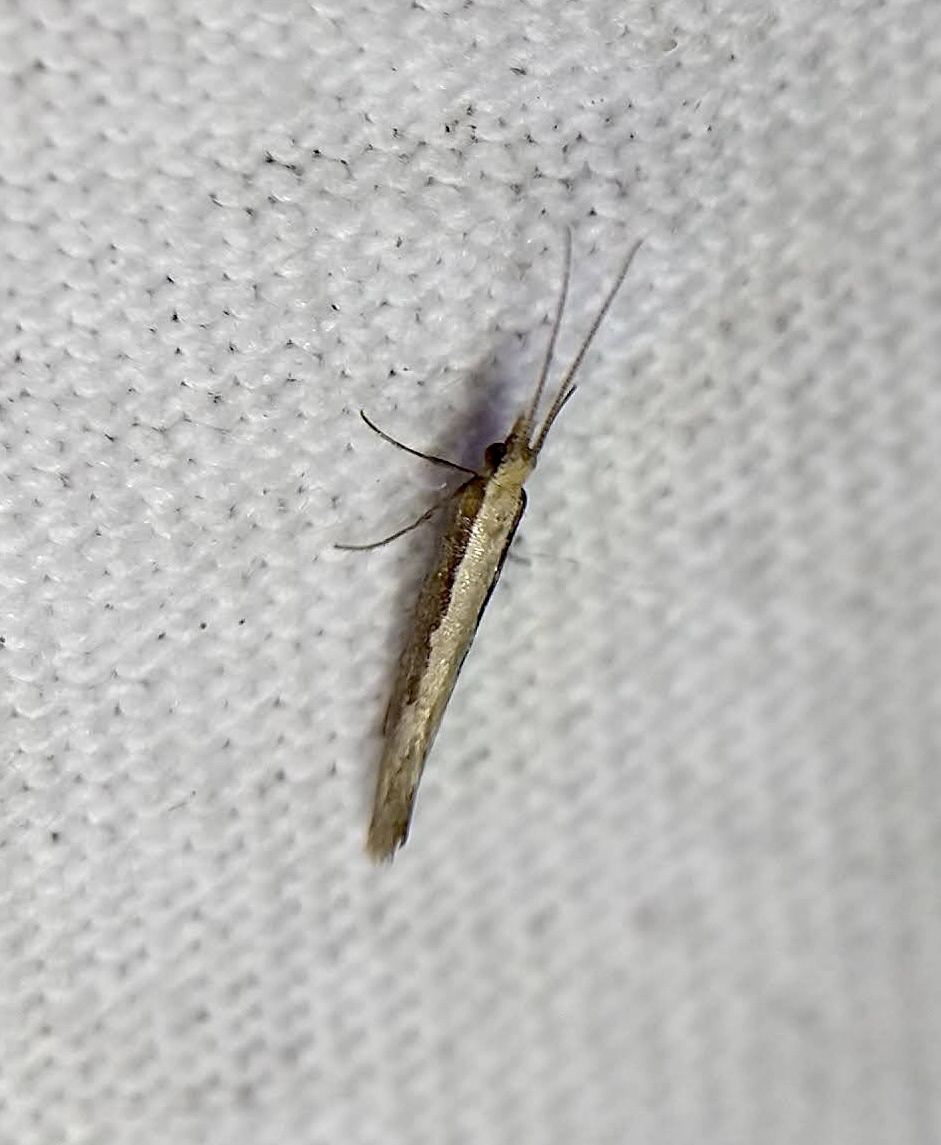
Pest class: diamondback_moth